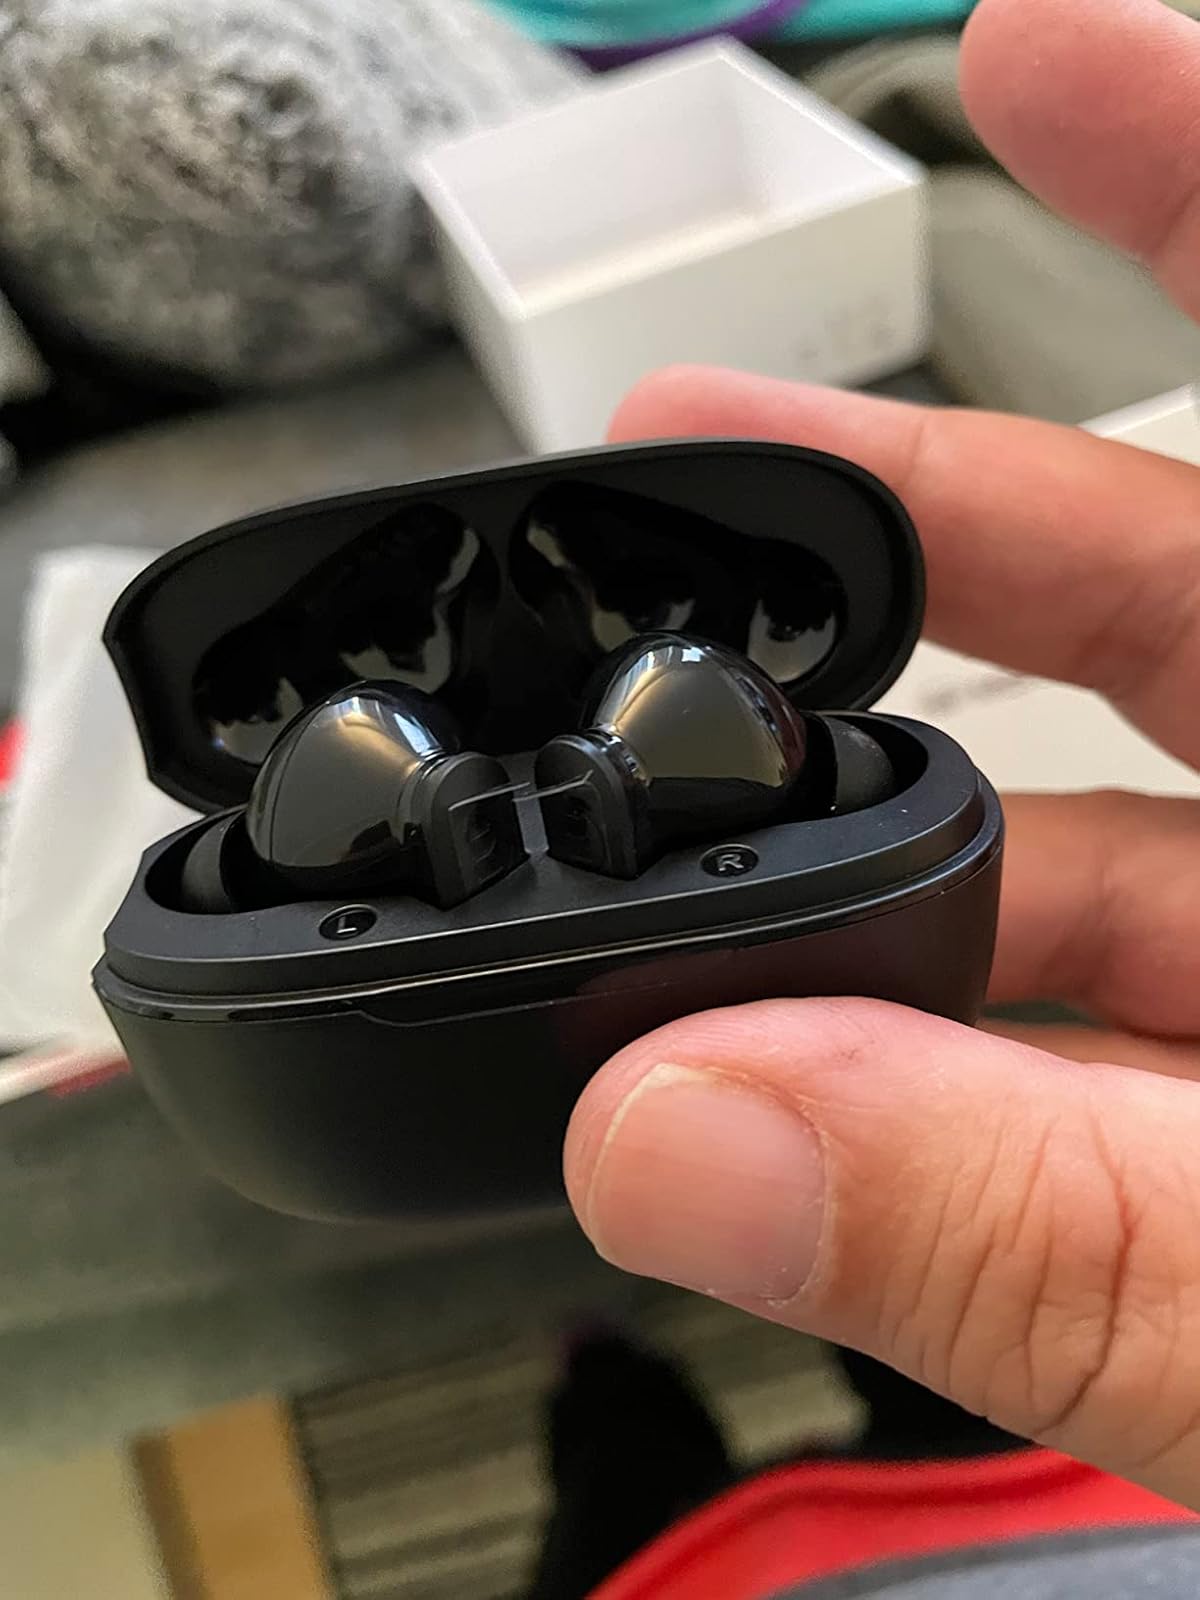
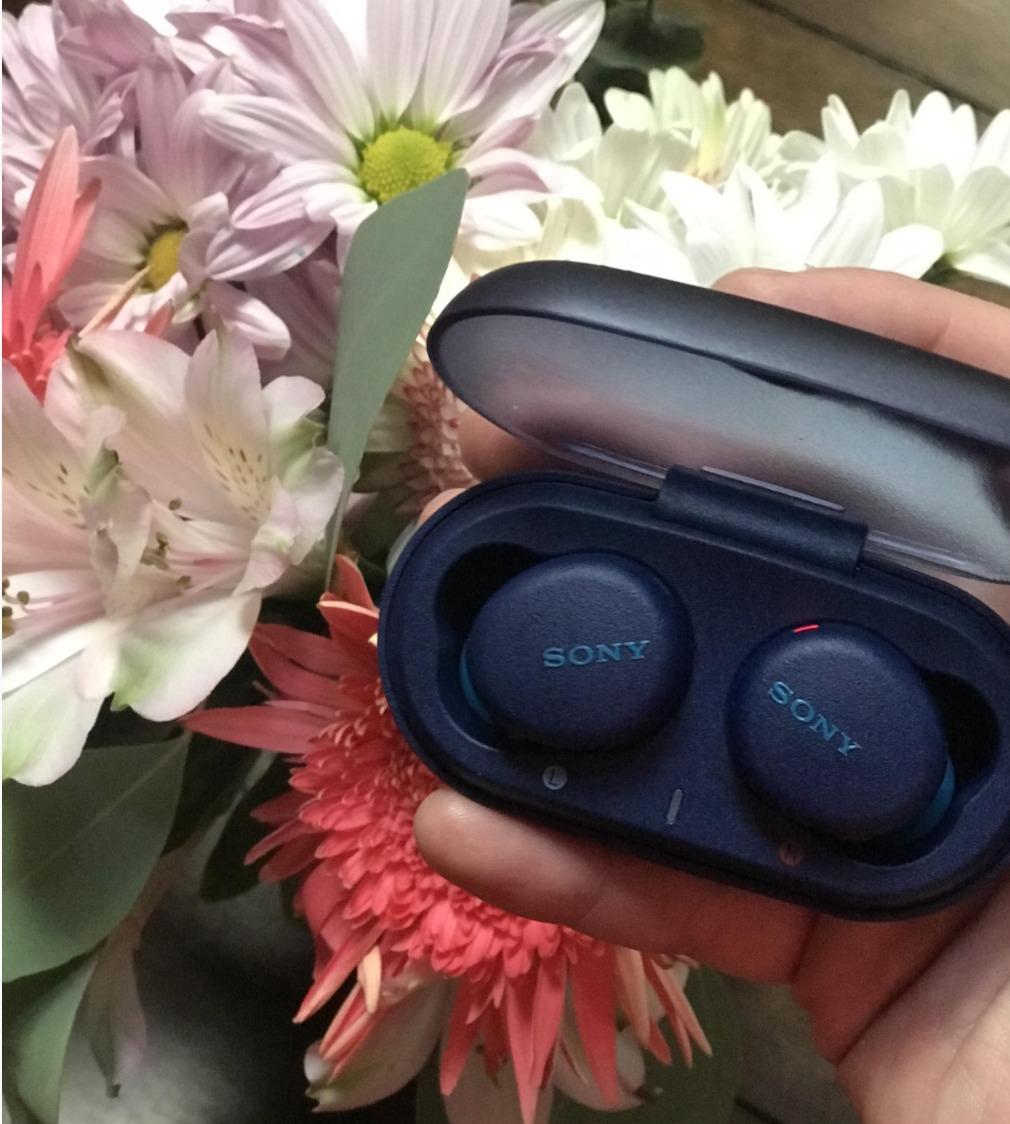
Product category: earbuds
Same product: no